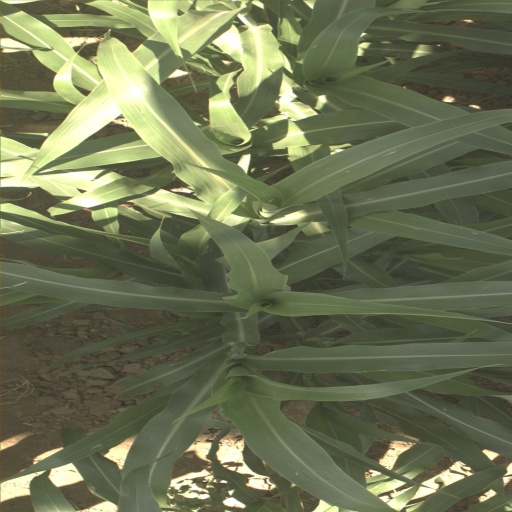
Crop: sorghum